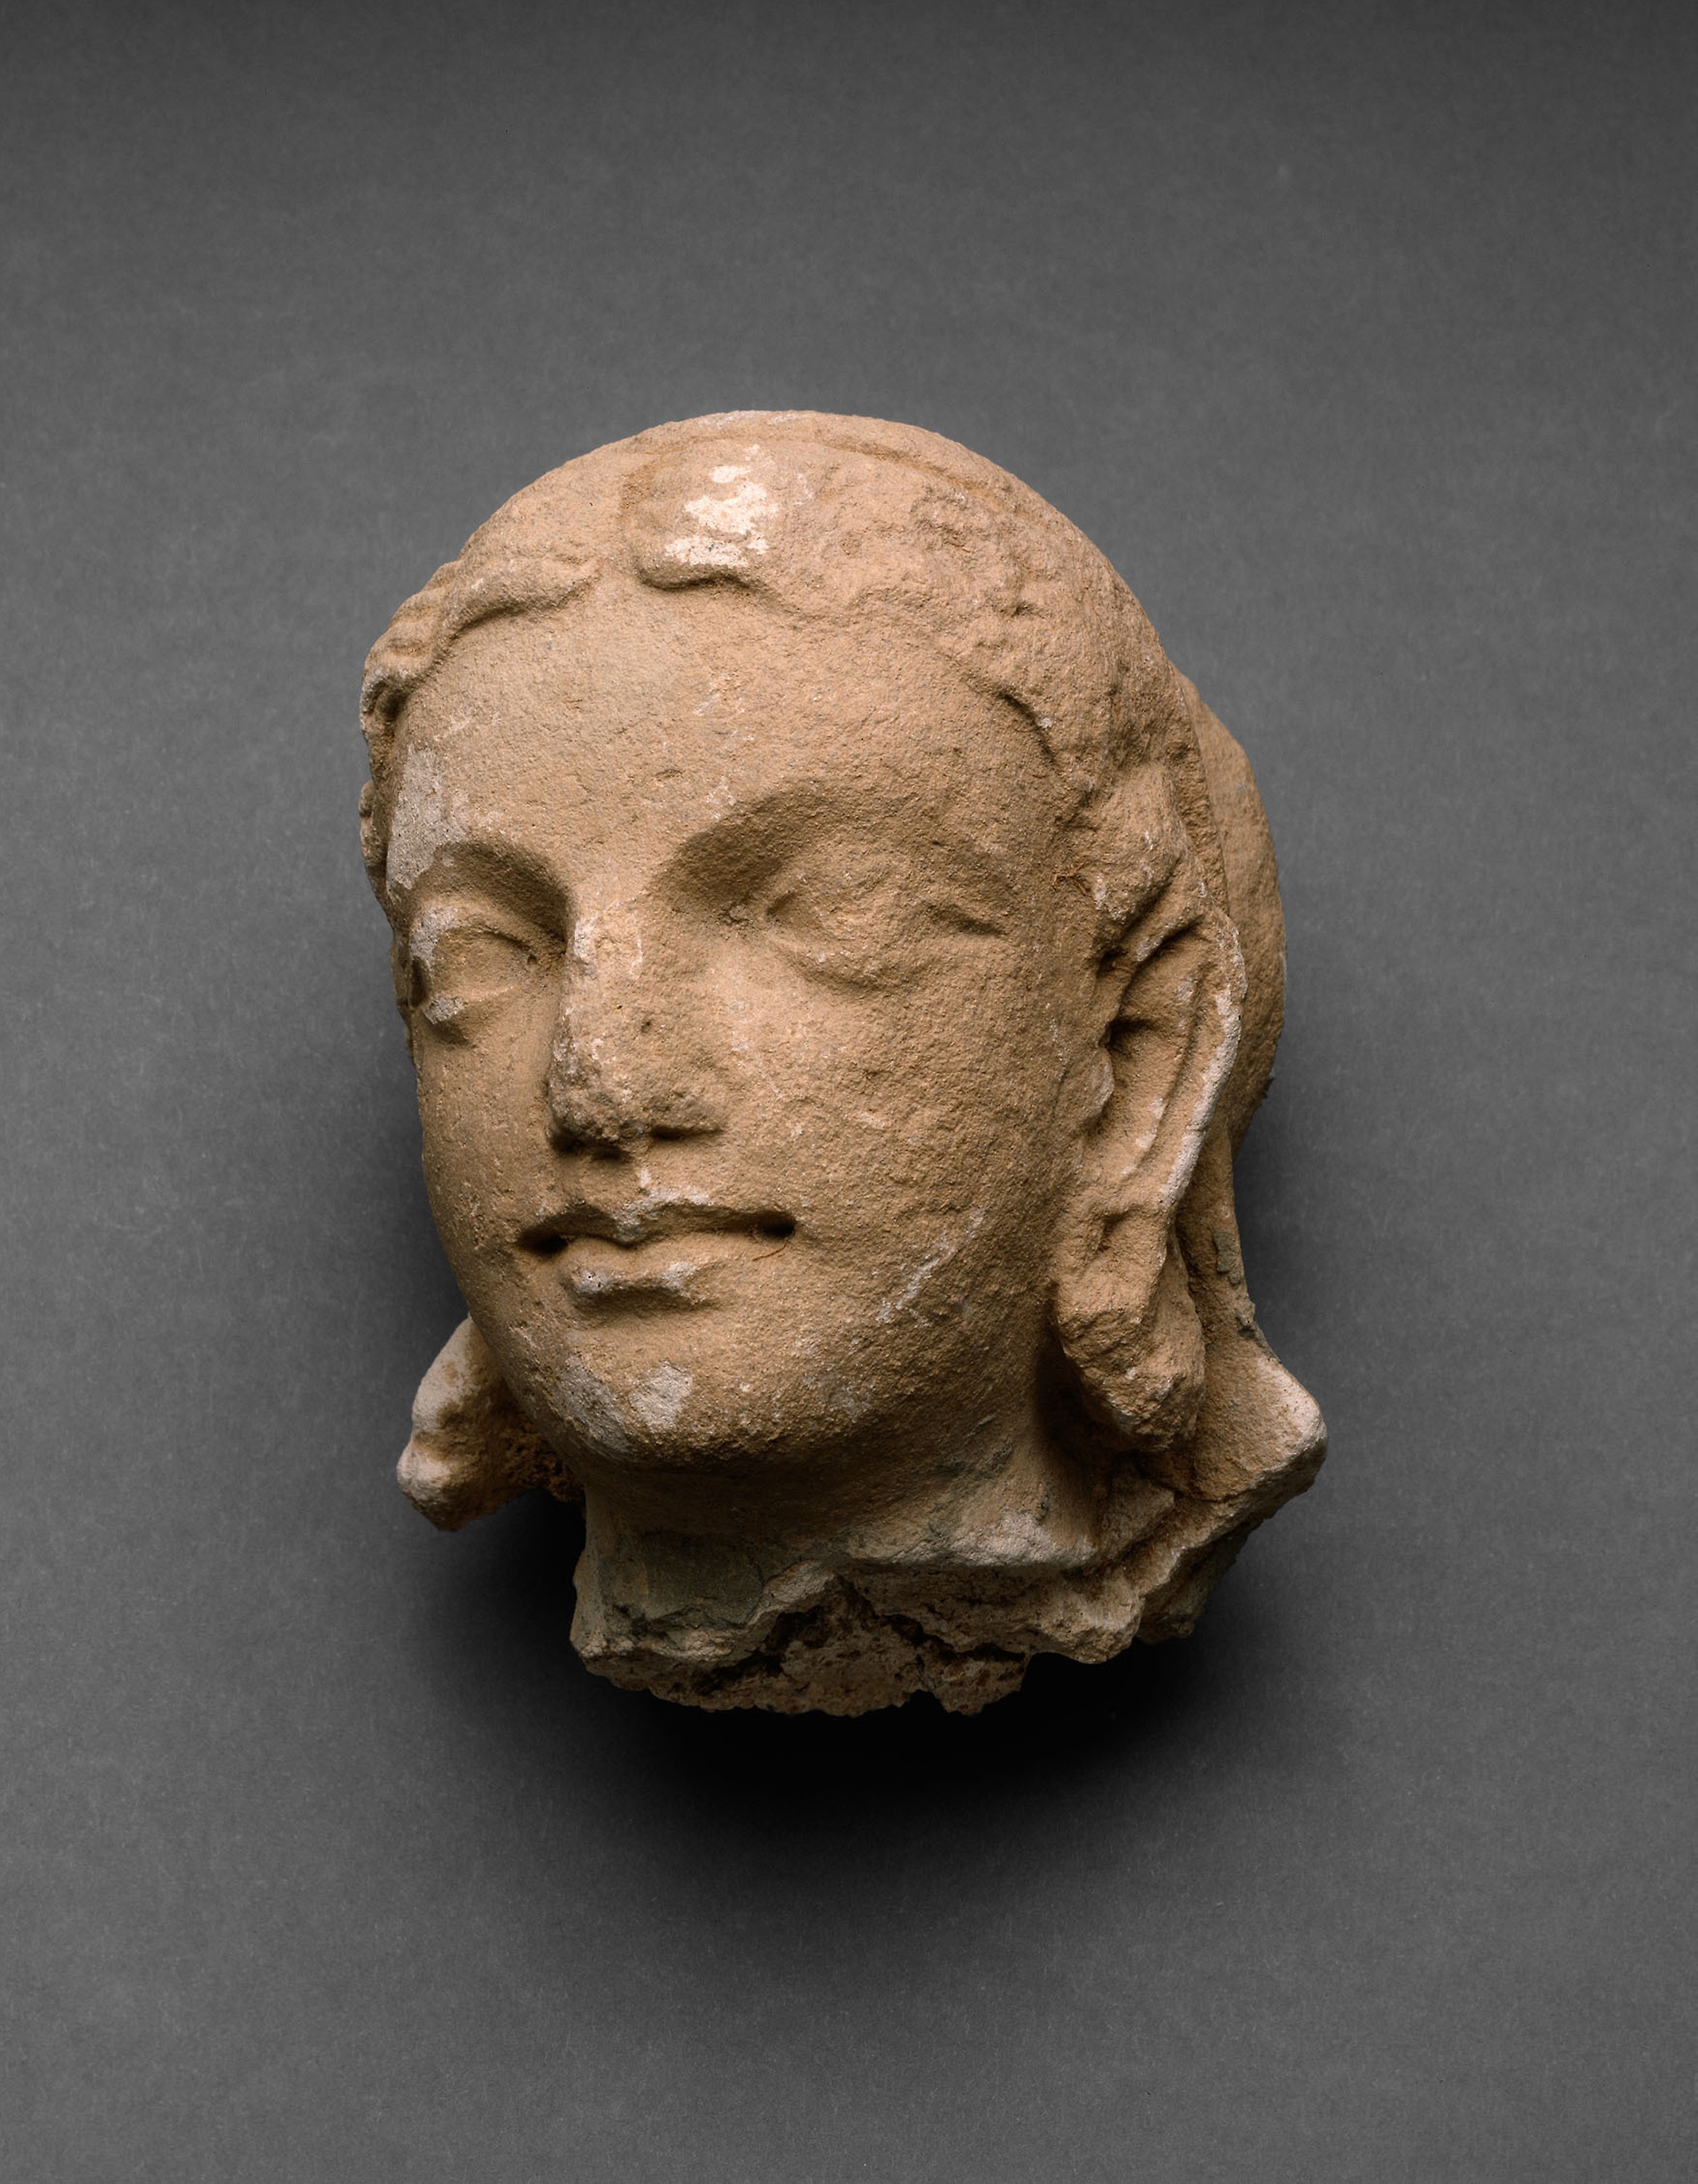
sculpture, face, head, stone carving, forehead, chin, carving, art, artifact, classical sculpture, history, statue, jaw, ancient history, clay, relief, museum, anthropology, figurine, nonbuilding structure